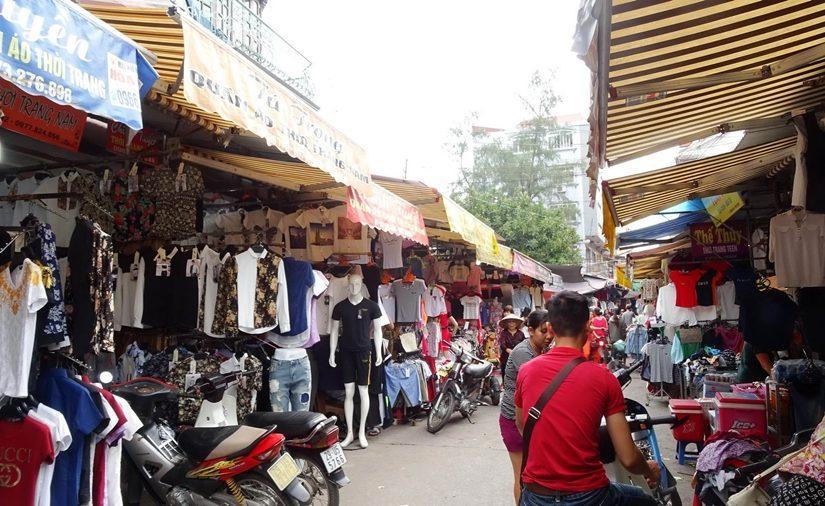
có nhiều quần áo được bày bán ở hai bên đường